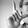
ASL letter: L